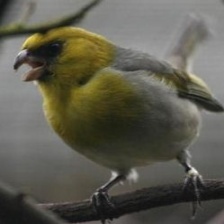
Species: PALILA
Scientific name: LOXIOIDES BAILLEUI